George Robey

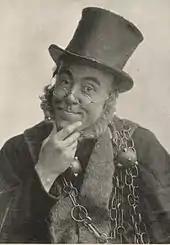
"The Mayor of Mudcumdyke", an early character for Robey in variety theatre

Robey's first high-profile invitation came in the first decade of the 1900s from Hugh Lowther, 5th Earl of Lonsdale, who hired him as entertainment for a party he was hosting at Carlton House Terrace in Westminster. Soon afterwards, the comedian appeared for the first time before royalty when King Edward VII had Robey hired for several private functions. Robey performed a series of songs and monologues and introduced the "Mayor of Mudcumdyke", all of which was met with much praise and admiration from the royal watchers. He was later hired by Edward's son, the Prince of Wales (the future King George V), who arranged a performance at Carlton House Terrace for his friend Lord Curzon.